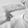
ASL letter: H